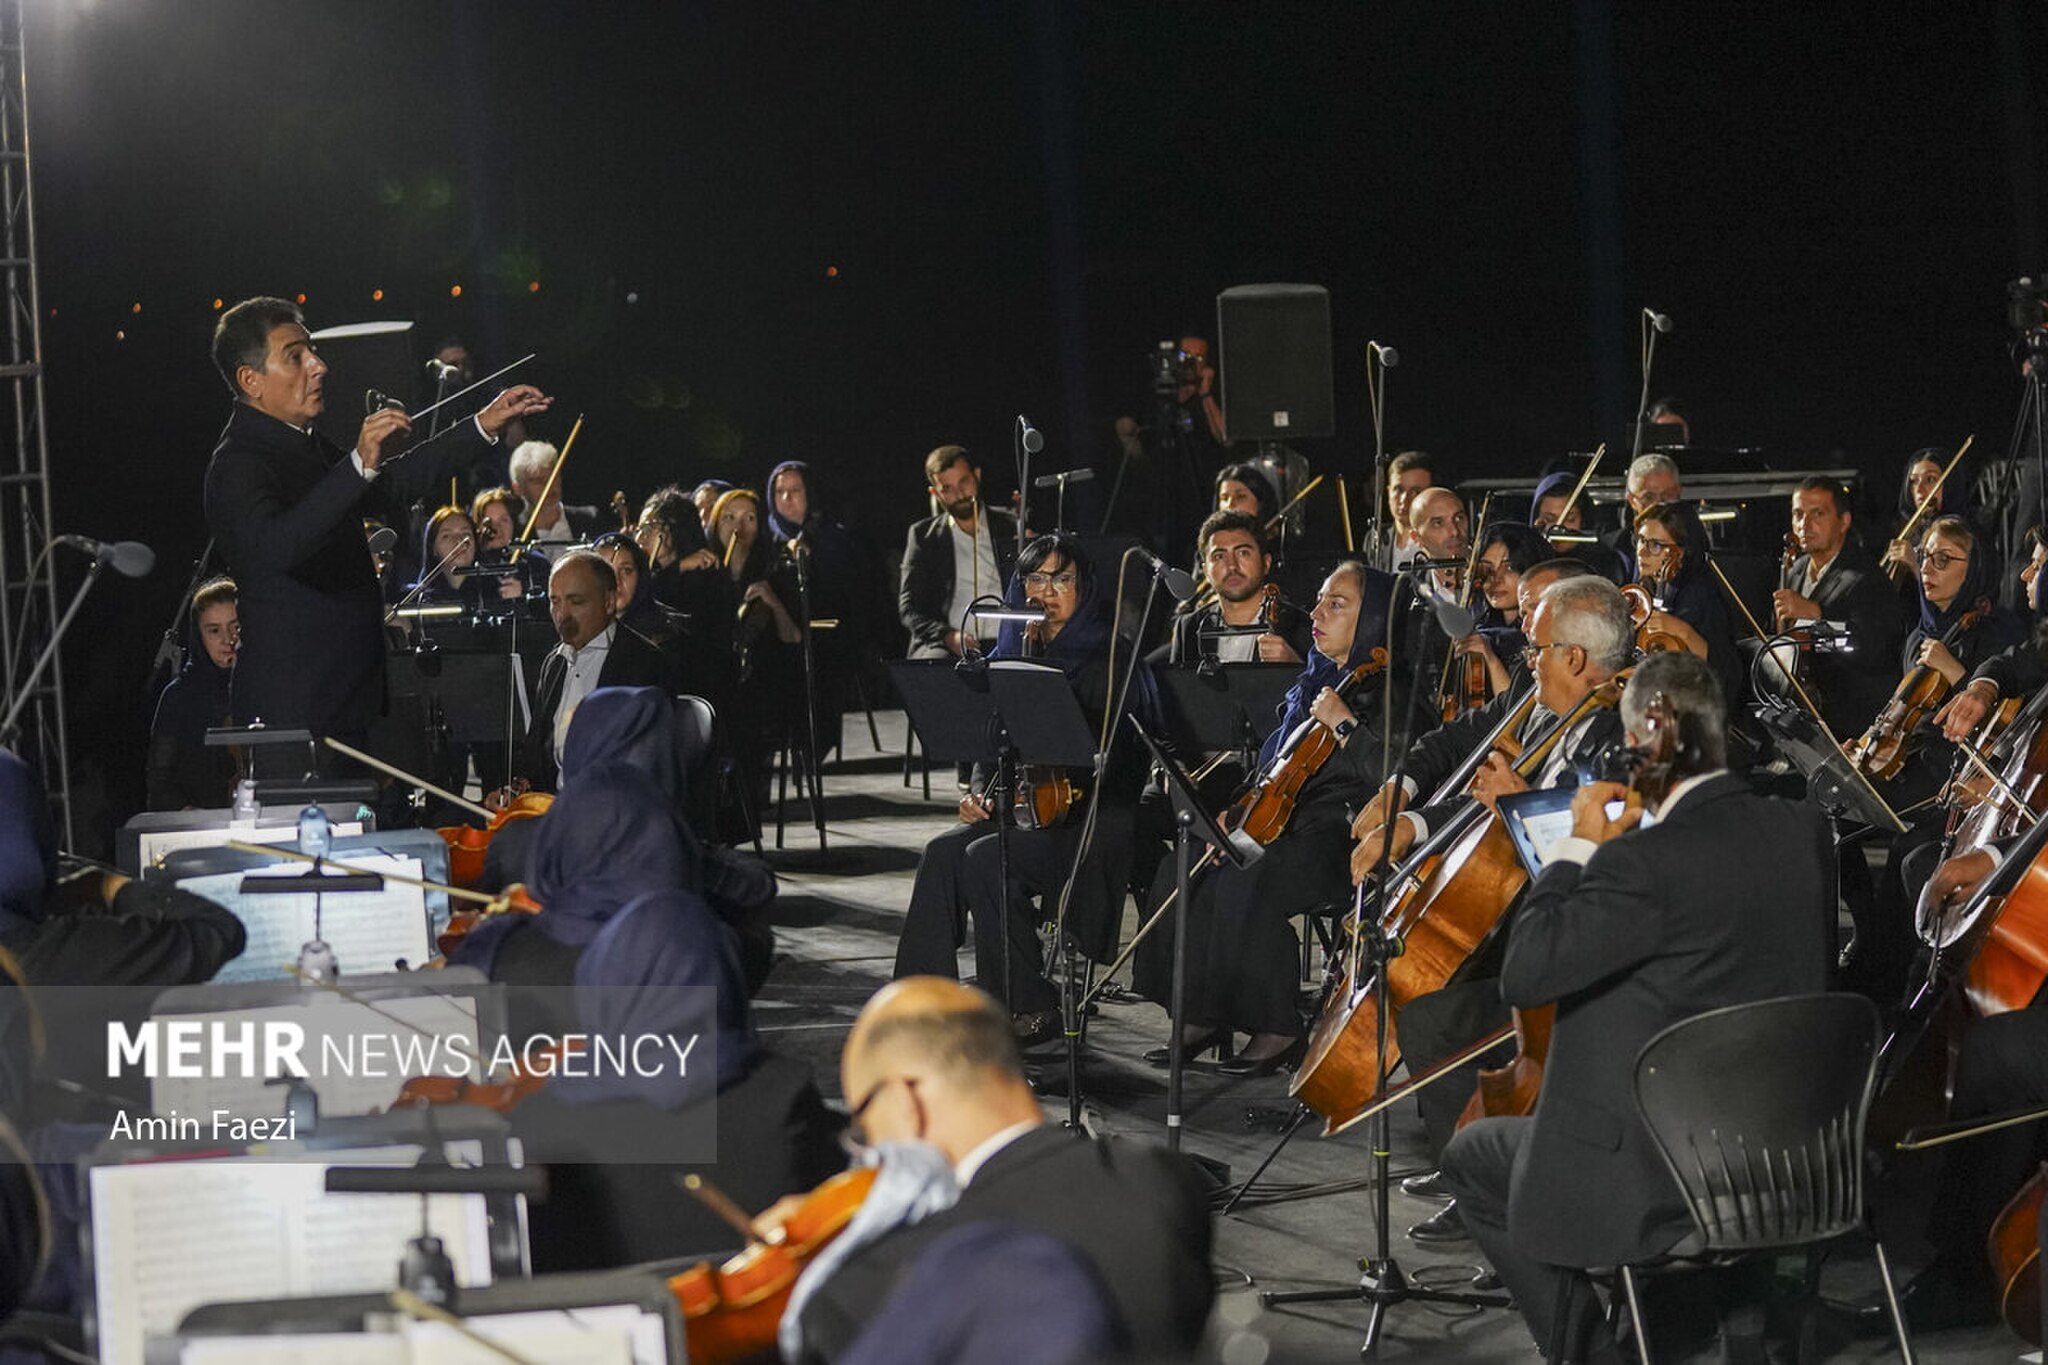
Title: 2025 Armenian Philharmonic Orchestra Performs in Persepolis 20 Mehr
Description: Translation of original description: The Armenian Philharmonic Orchestra performed at the Persepolis World Complex and in the presence of the people of Fars on the evening of Saturday, September 6
Date: Taken on 6 Sep 2025
Categories: Photos from Mehrnews.com, 2025 in Persepolis, Iran photographs taken on 2025-09-06, Armenian Philharmonic Orchestra, Photographs by Amin Faezi for Mehr News Agency